Elcaset

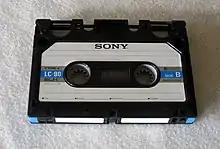
Sony LC-90 Elcaset

The Elcaset system was abandoned in 1980, when all the remaining systems were sold off in Finland.